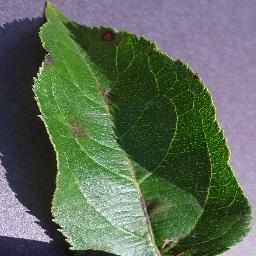
Label: Apple___Apple_scab